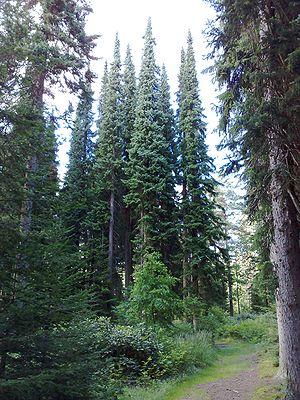
L'Épicéa de Serbie, en serbe cyrillique панчићева оморика et en serbe translittéré pančićeva omorika, est une espèce d'épicéa endémique d'une petite région des Balkans.
Cette liste de Tracheophyta de Bosnie-Herzégovine, ainsi que d’espèces introduites est un aperçu incomplet d’espèces de mousses, de fougères, de gymnospermes et d’angiospermes citées dans la littérature disponible en langues bosniaque, croate, serbe et serbo-croate. Cet aperçu n’inclue pas des espèces cultivées ni celles occasionnellement introduites.